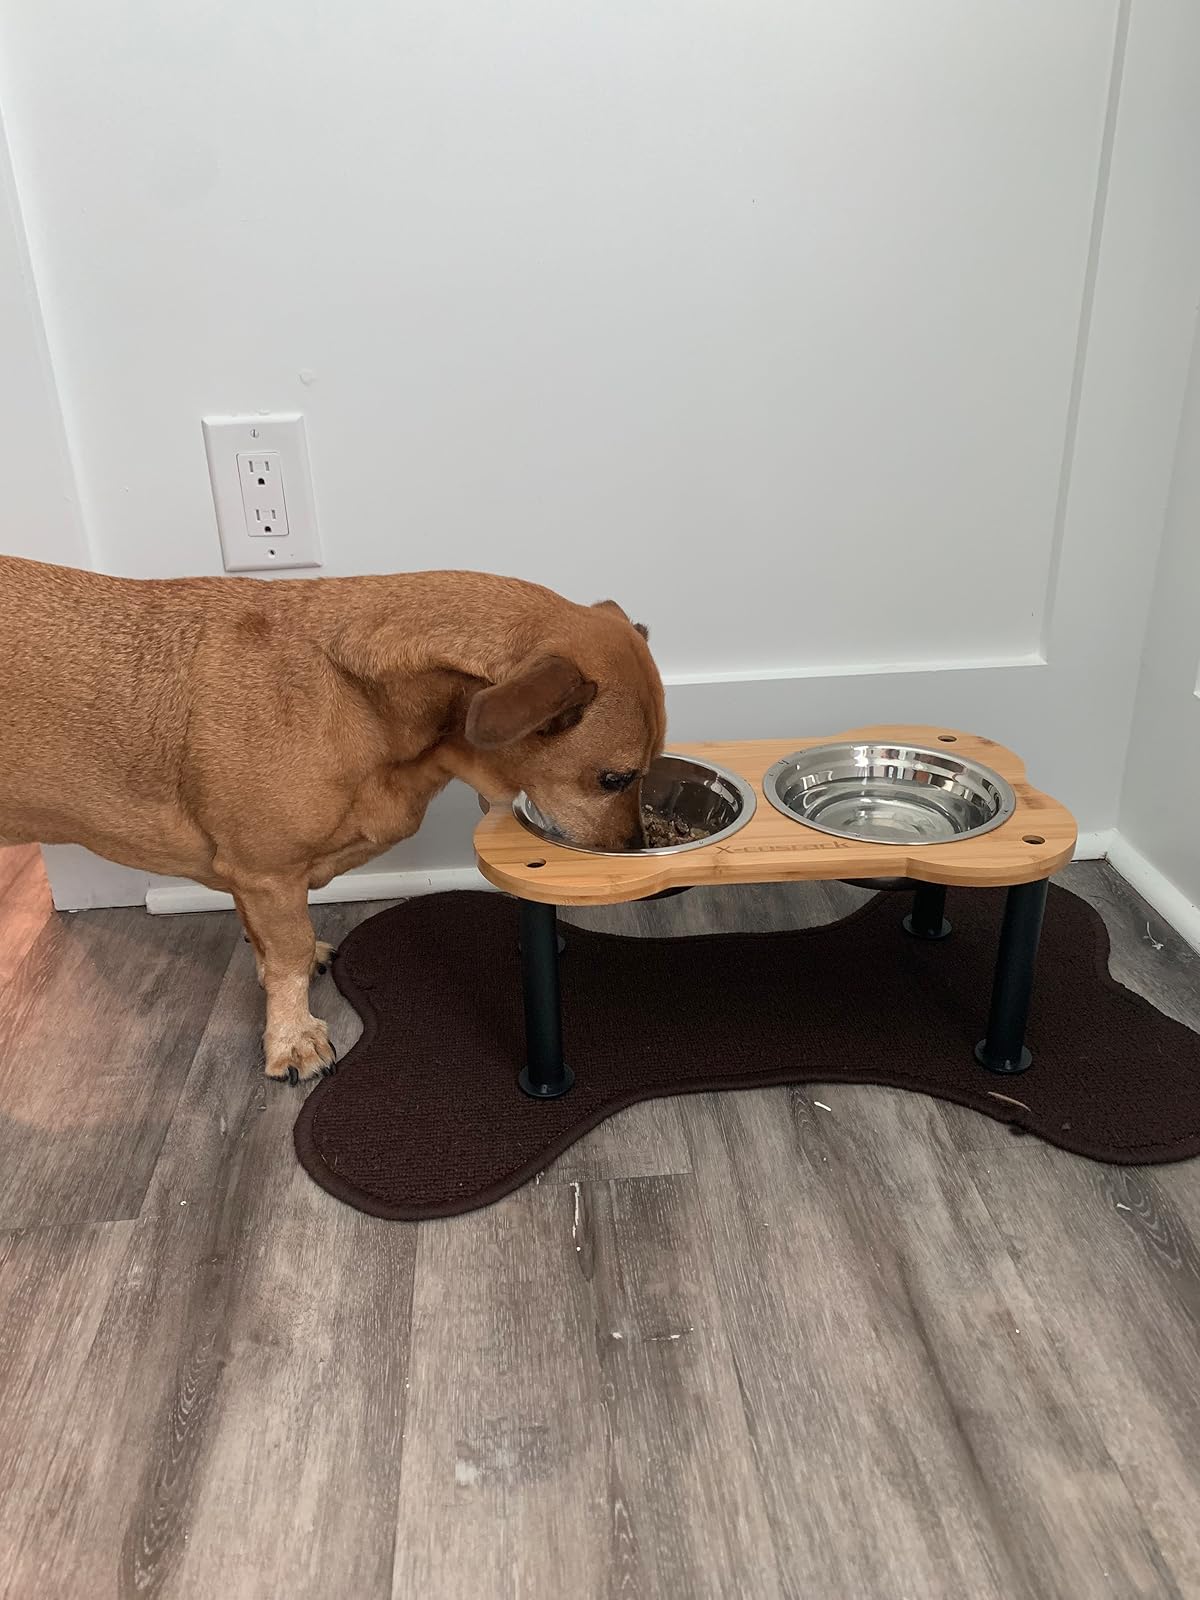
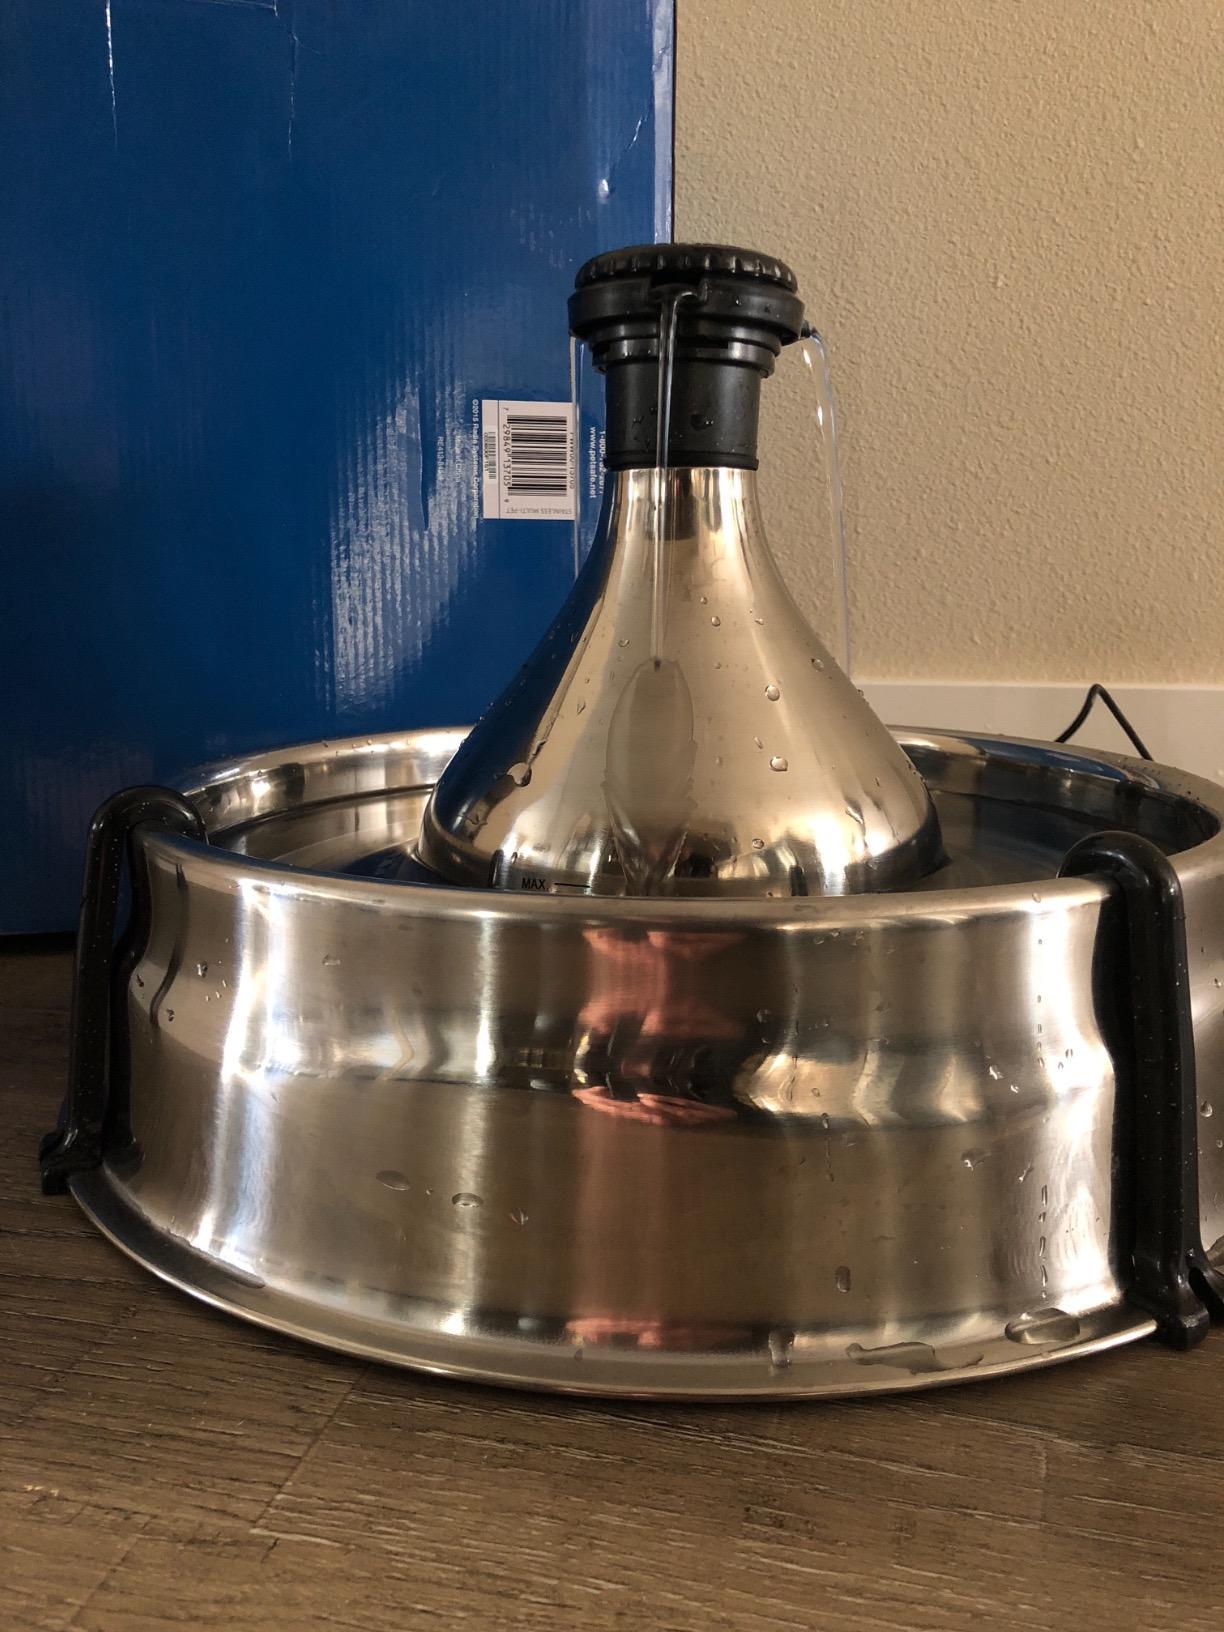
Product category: items_bowl
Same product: no